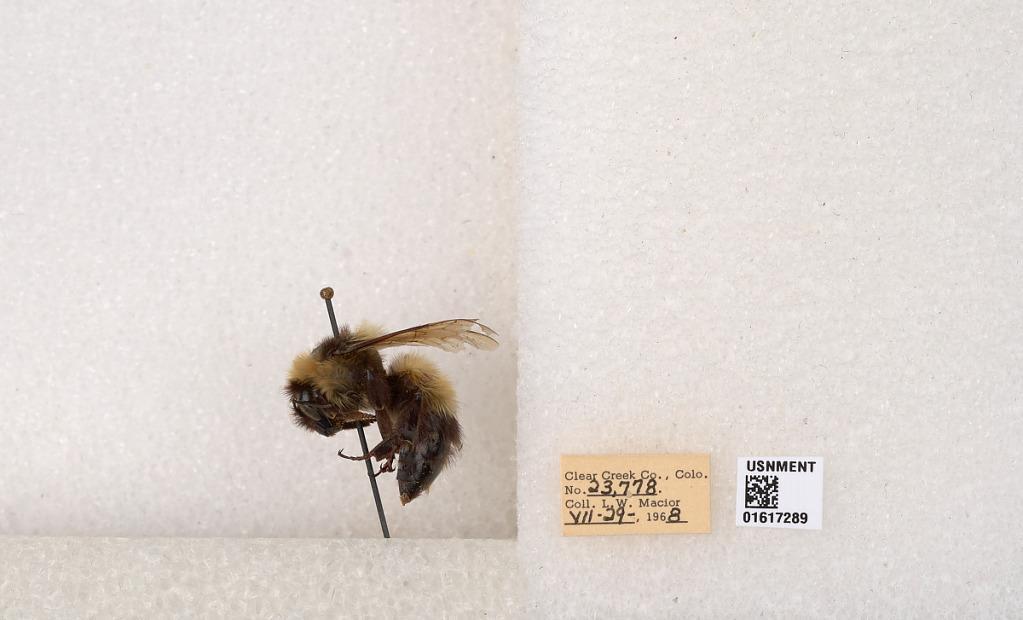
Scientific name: Bombus kirbyellus
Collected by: L. Macior
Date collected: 1968-7-29
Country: United States
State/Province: Colorado
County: Clear Creek
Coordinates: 39.6891, -105.644